Horsea Island

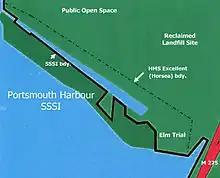
Horsea's SSSI area

All of the undeveloped area to the southwest of the lake, with the exception of the helipad, forms one of the few terrestrial parts of the Portsmouth Harbour Site of Special Scientific Interest (SSSI) on account of its calcicole flora and fauna which have flourished on the imported chalk. Notable fauna includes the small heath butterfly "Coenonympha pamphilus", designated BAP Priority Species by DEFRA on account of its increasing scarcity. Horsea is also the only known habitat in Hampshire of the micromoth "Eulamprotes immaculatella".